Tathāgataguhya Sūtra

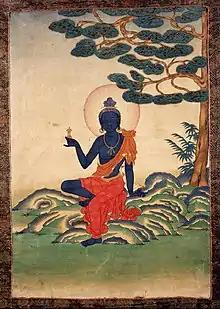
Tibetan painting of Vajrapani, 19th-century

The sutra centers around a dialogue between the Buddha and the bodhisattva Vajrapāṇi. It discusses the three secrets of a Buddha's body, speech and mind, the Mahayana view of non-duality, the nature of the mind and how it relates to the Buddha.